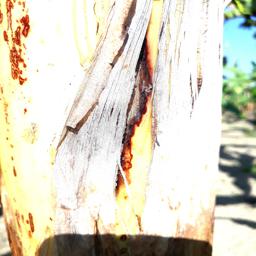
Label: PSEUDOSTEM WEEVIL